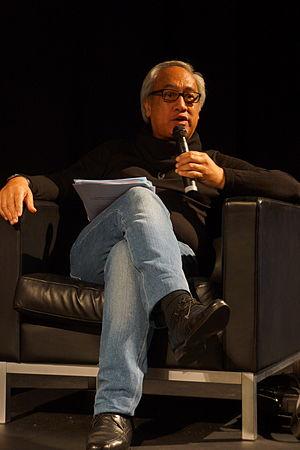
Witi Tame Ihimaera-Smiler est un écrivain maori d'expression anglaise de Nouvelle-Zélande.